Dave Dictor

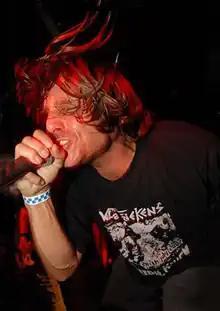
Dave Dictor sings in Buffalo, New York, April 23, 2009

Dave Dictor (born December 4, 1955) is an American musician, singer of the punk rock band MDC (of which he is a founding member), and founder of the band's label, R Radical Records. Dictor is known for his political lyrics, involvement in the Rock Against Reagan campaign in the 1980s and being vegan.